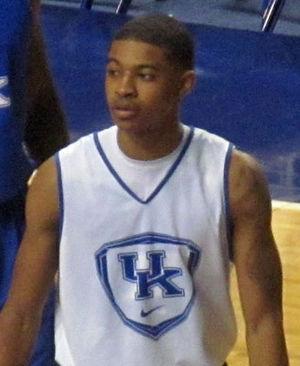
Tyler Ulis, né le 5 janvier 1996 à Southfield, Michigan, est un joueur américain de basket-ball. Il évolue au poste de meneur.